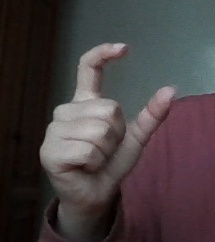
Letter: nun